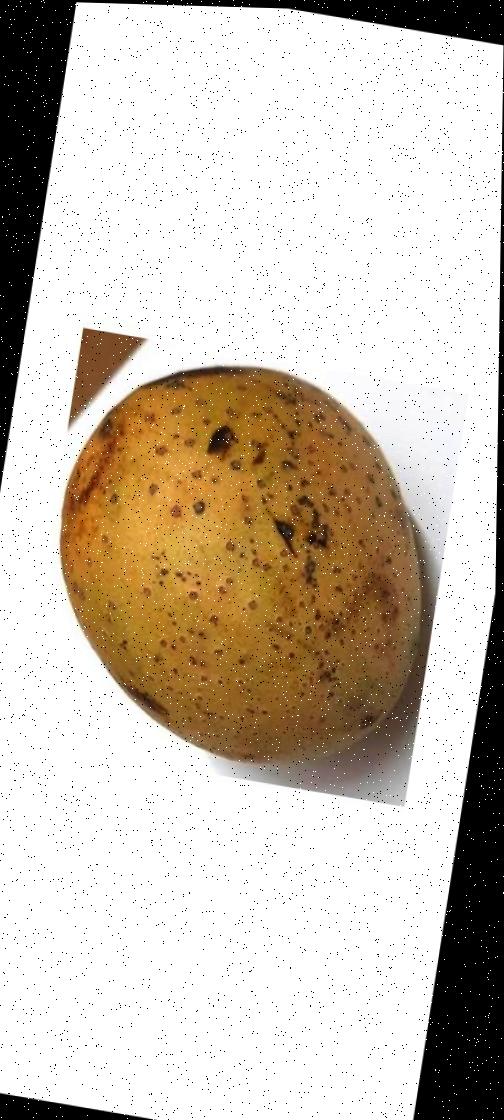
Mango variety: Gourmoti